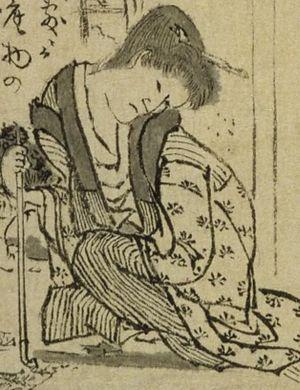
Katsushika Ōi, également connue sous le nom de